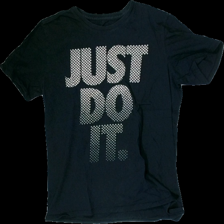
View: front
Type: T-shirt
Category: Unisex
Brand: Nike
Colors: Grey, Beige
Material: 100% Cott
Pattern: Logo print
Cut: C-collar
Size: M
Season: All
Damage: Washed out
Price range: <50
Recommended usage: Export